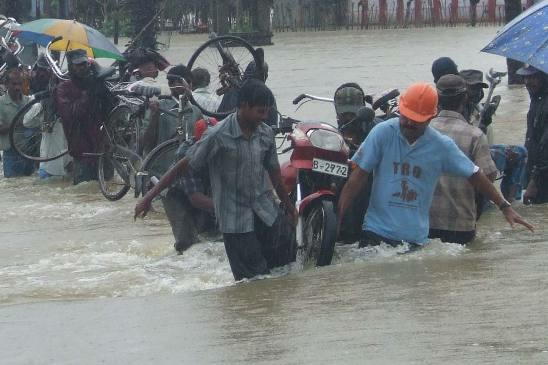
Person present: Yes